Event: Nepal Earthquake
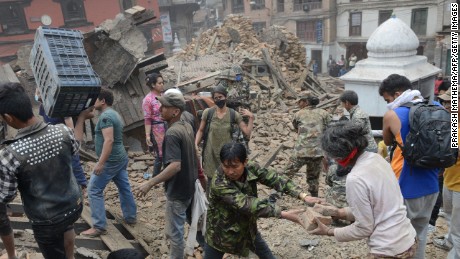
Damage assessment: damage